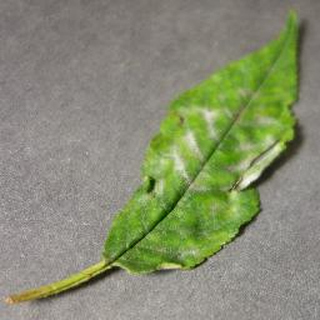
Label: cherry_powdery_mildew